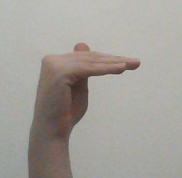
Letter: khaa